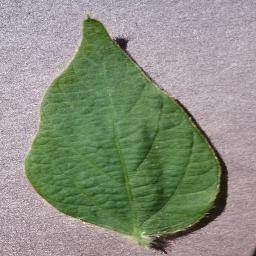
Label: Soybean___healthy